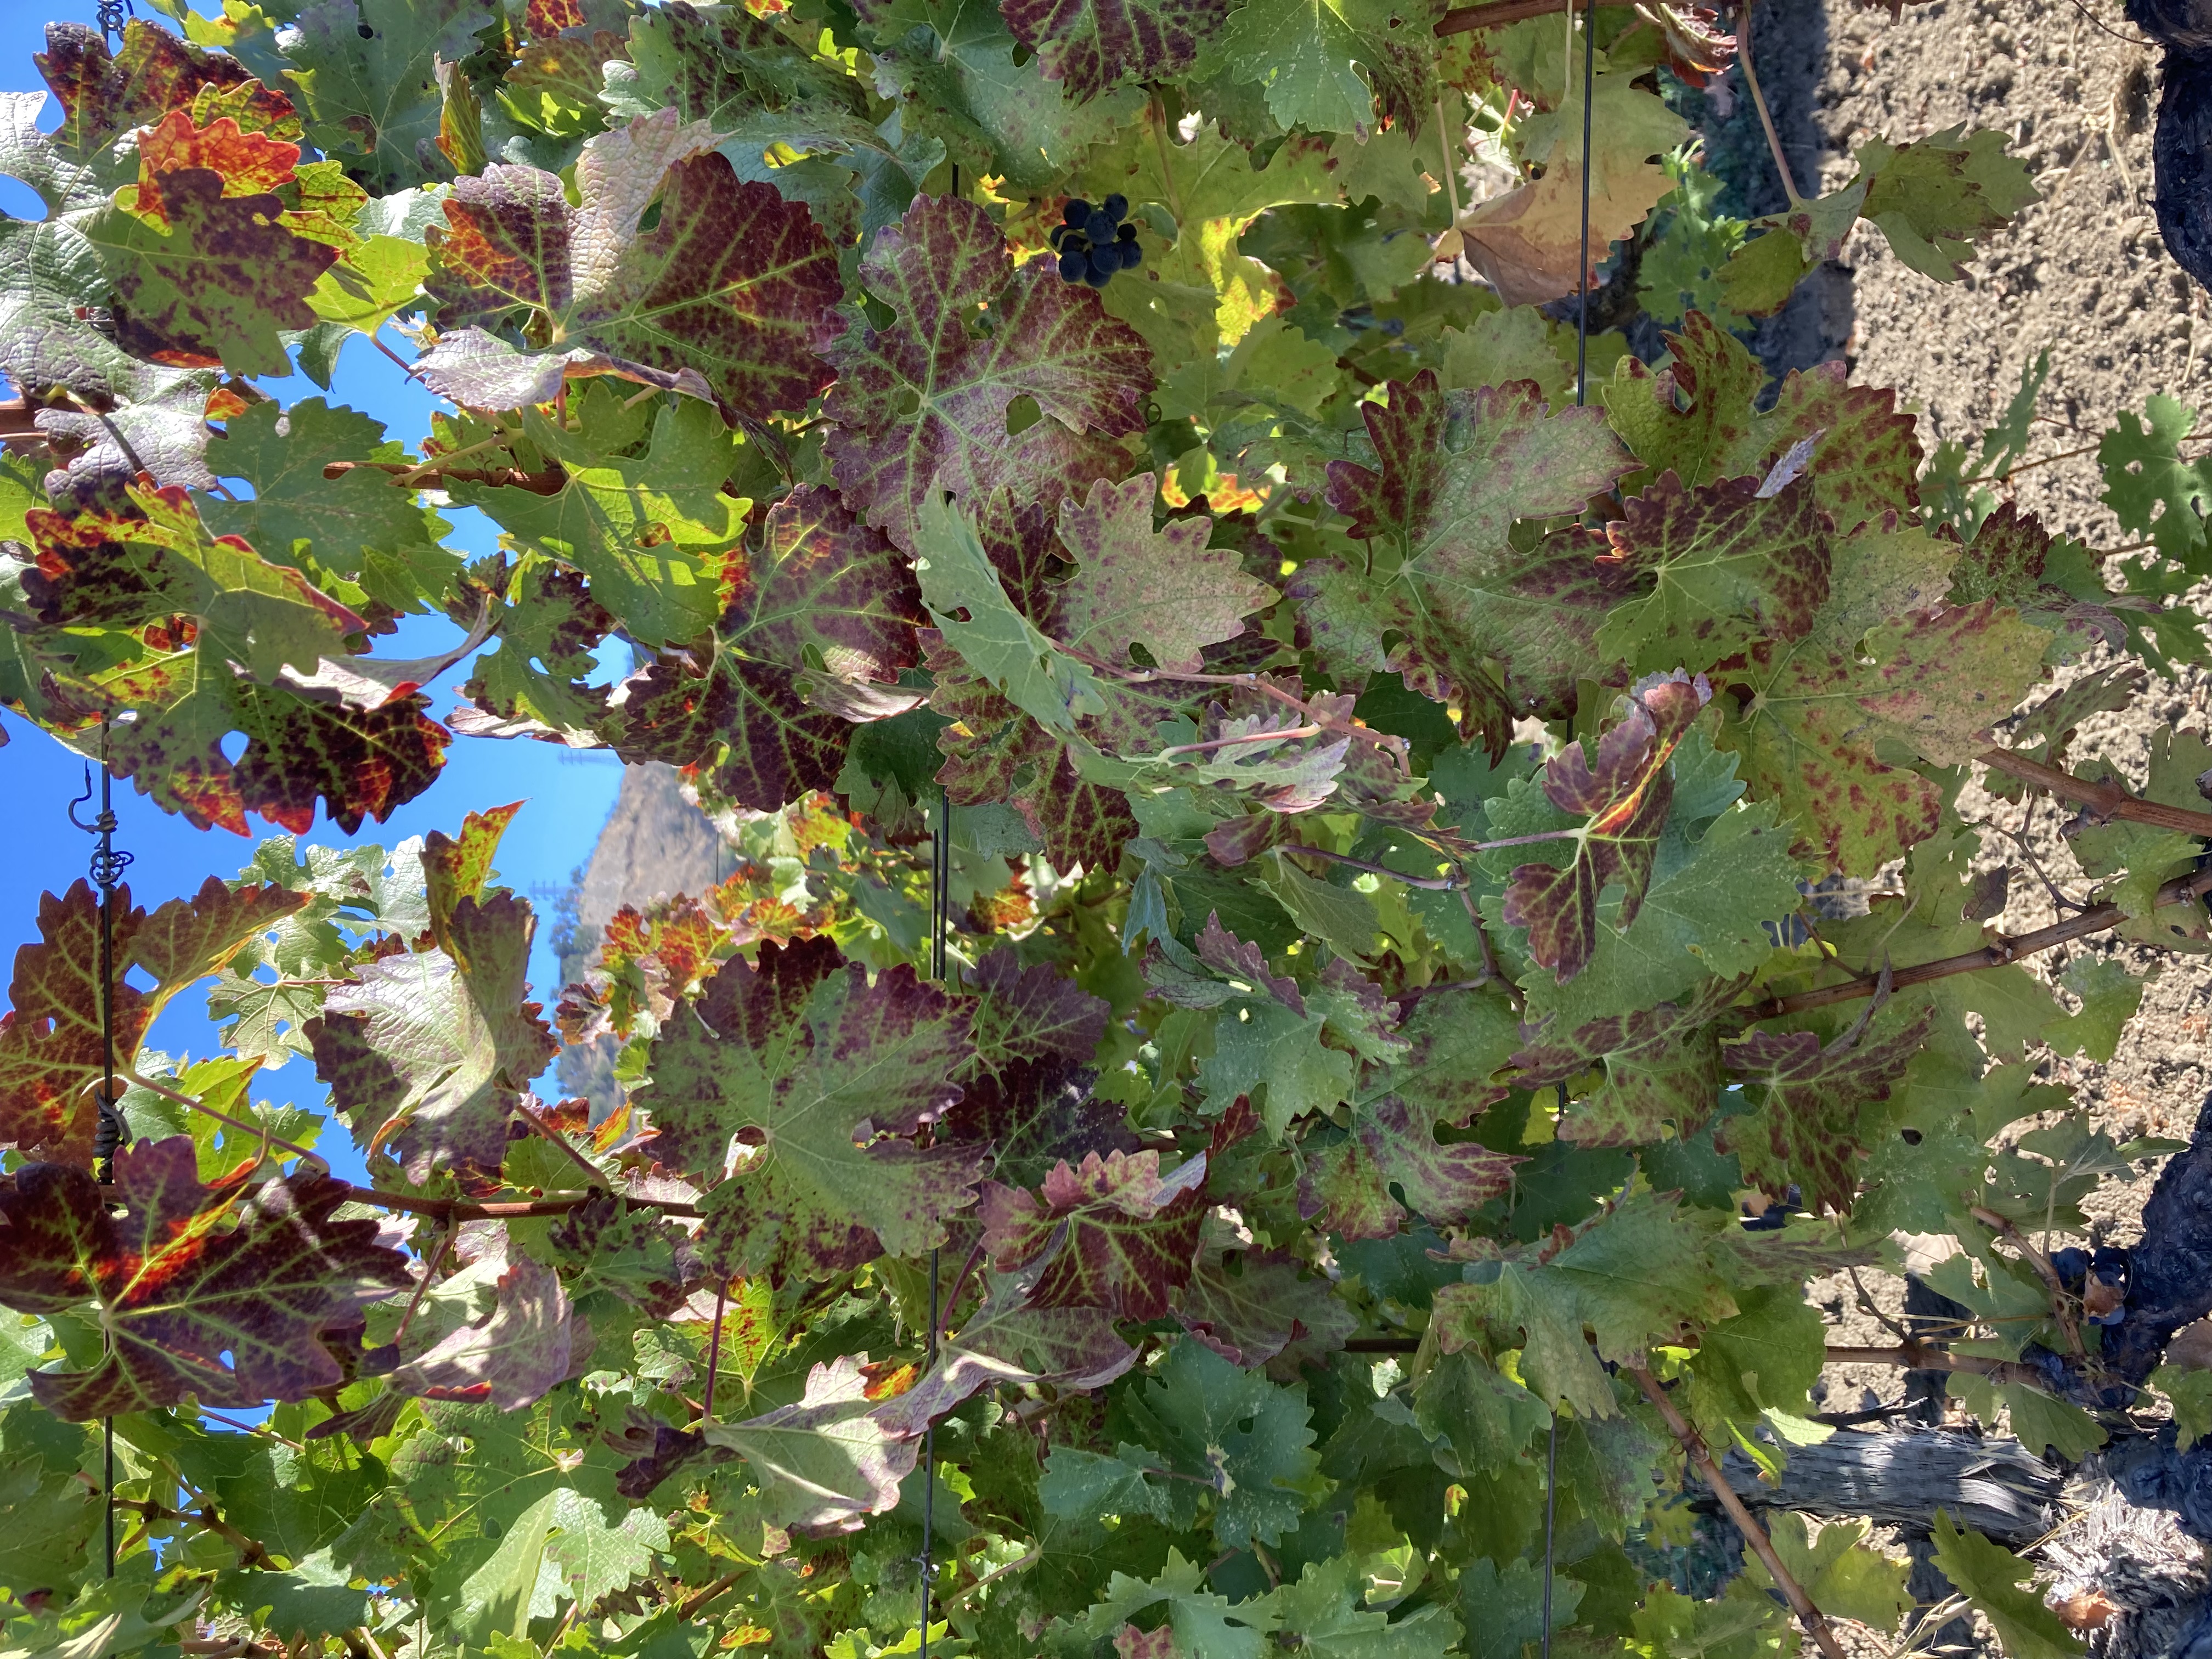
Label: Leafroll 3